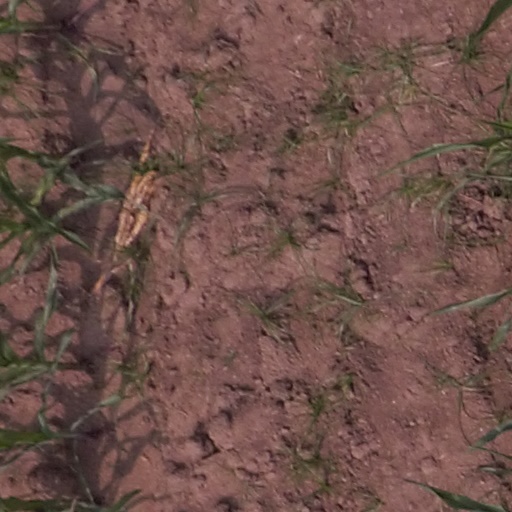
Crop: maize; corn